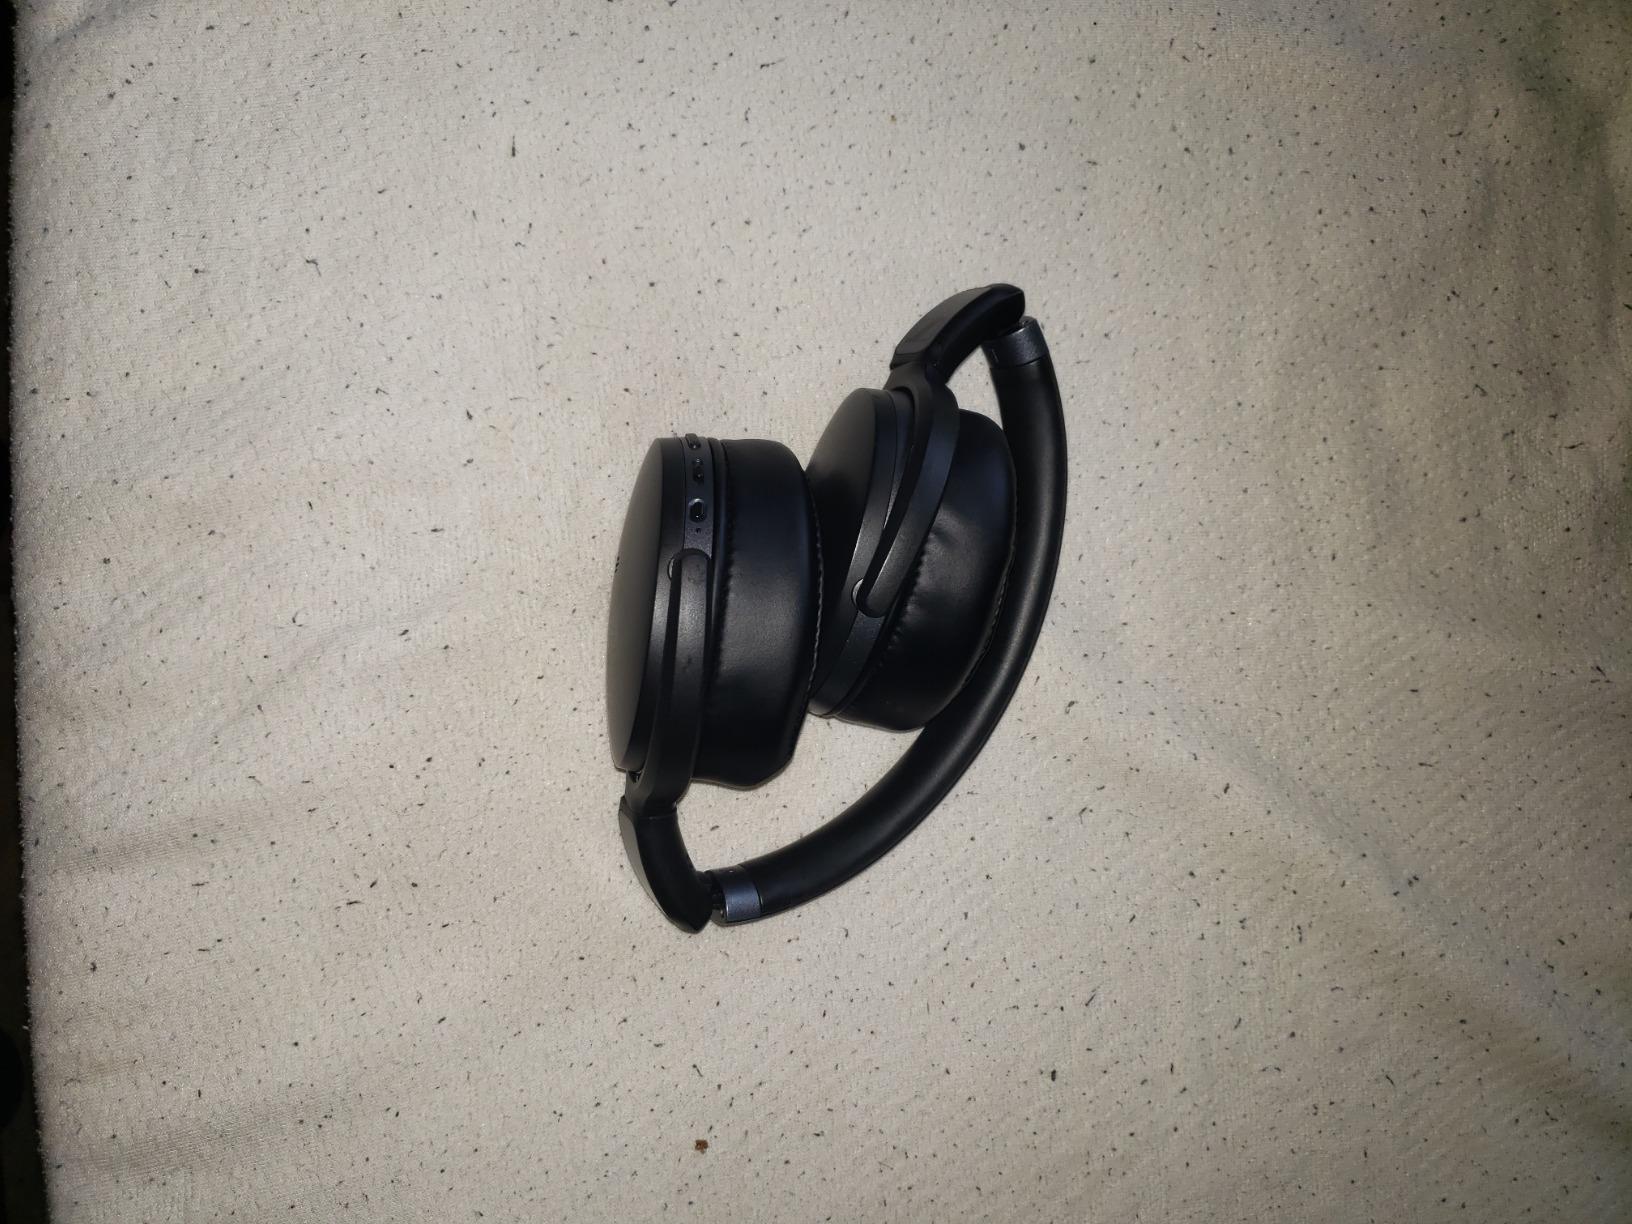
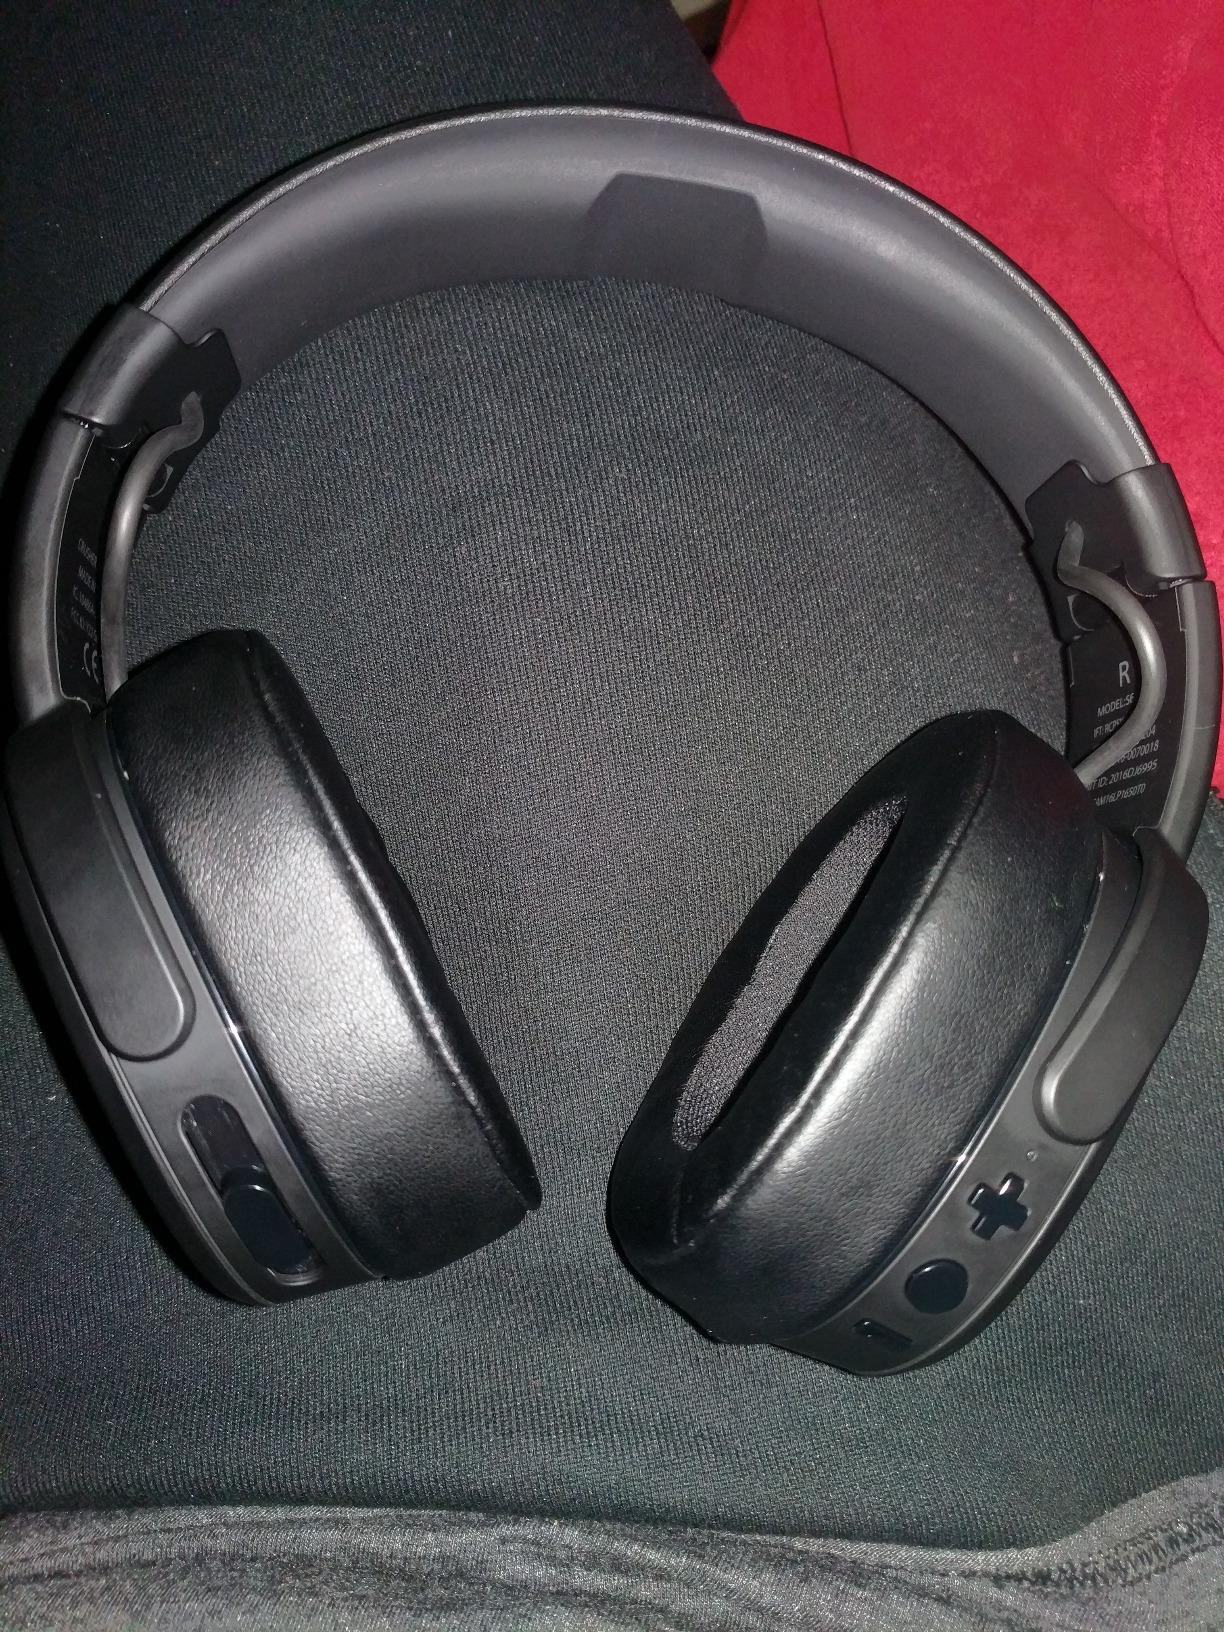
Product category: headphones
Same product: no